Overgaden Oven Vandet 24

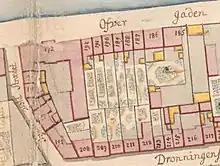
No. 186 seen on a detail from Christian Gedde's map of Christianshavn Quarter, 1757.

The property was listed as No. 186 in the new cadastre of 1756 and was at that time owned by skipper Lars Larsen Bornholm. The property now known as Overgaden Oven Vandet 24 was individually listed as No. 105 in Copenhagen's first cadastre of 1689. It was at that time owned by carpenter Anders Gudmandsen.